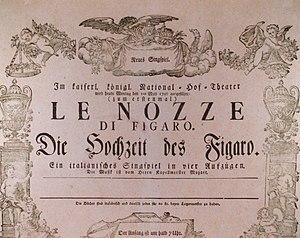
Les Noces de Figaro est un opera buffa en 4 actes de Wolfgang Amadeus Mozart, sur un livret en italien de Lorenzo da Ponte inspiré de la comédie de Beaumarchais, Le Mariage de Figaro.